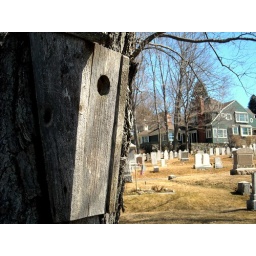
bird house in a cemetery in new castle